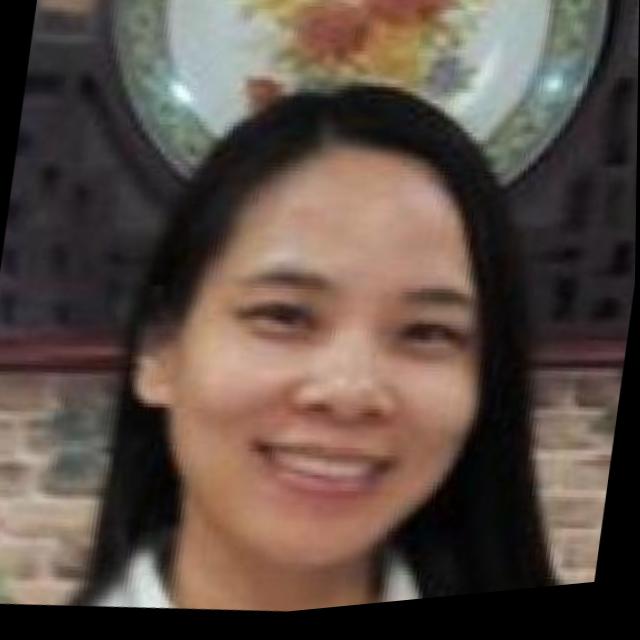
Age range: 21-44